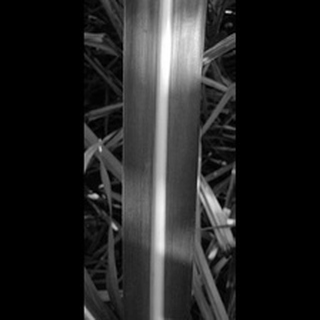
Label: healthy_sugarcane